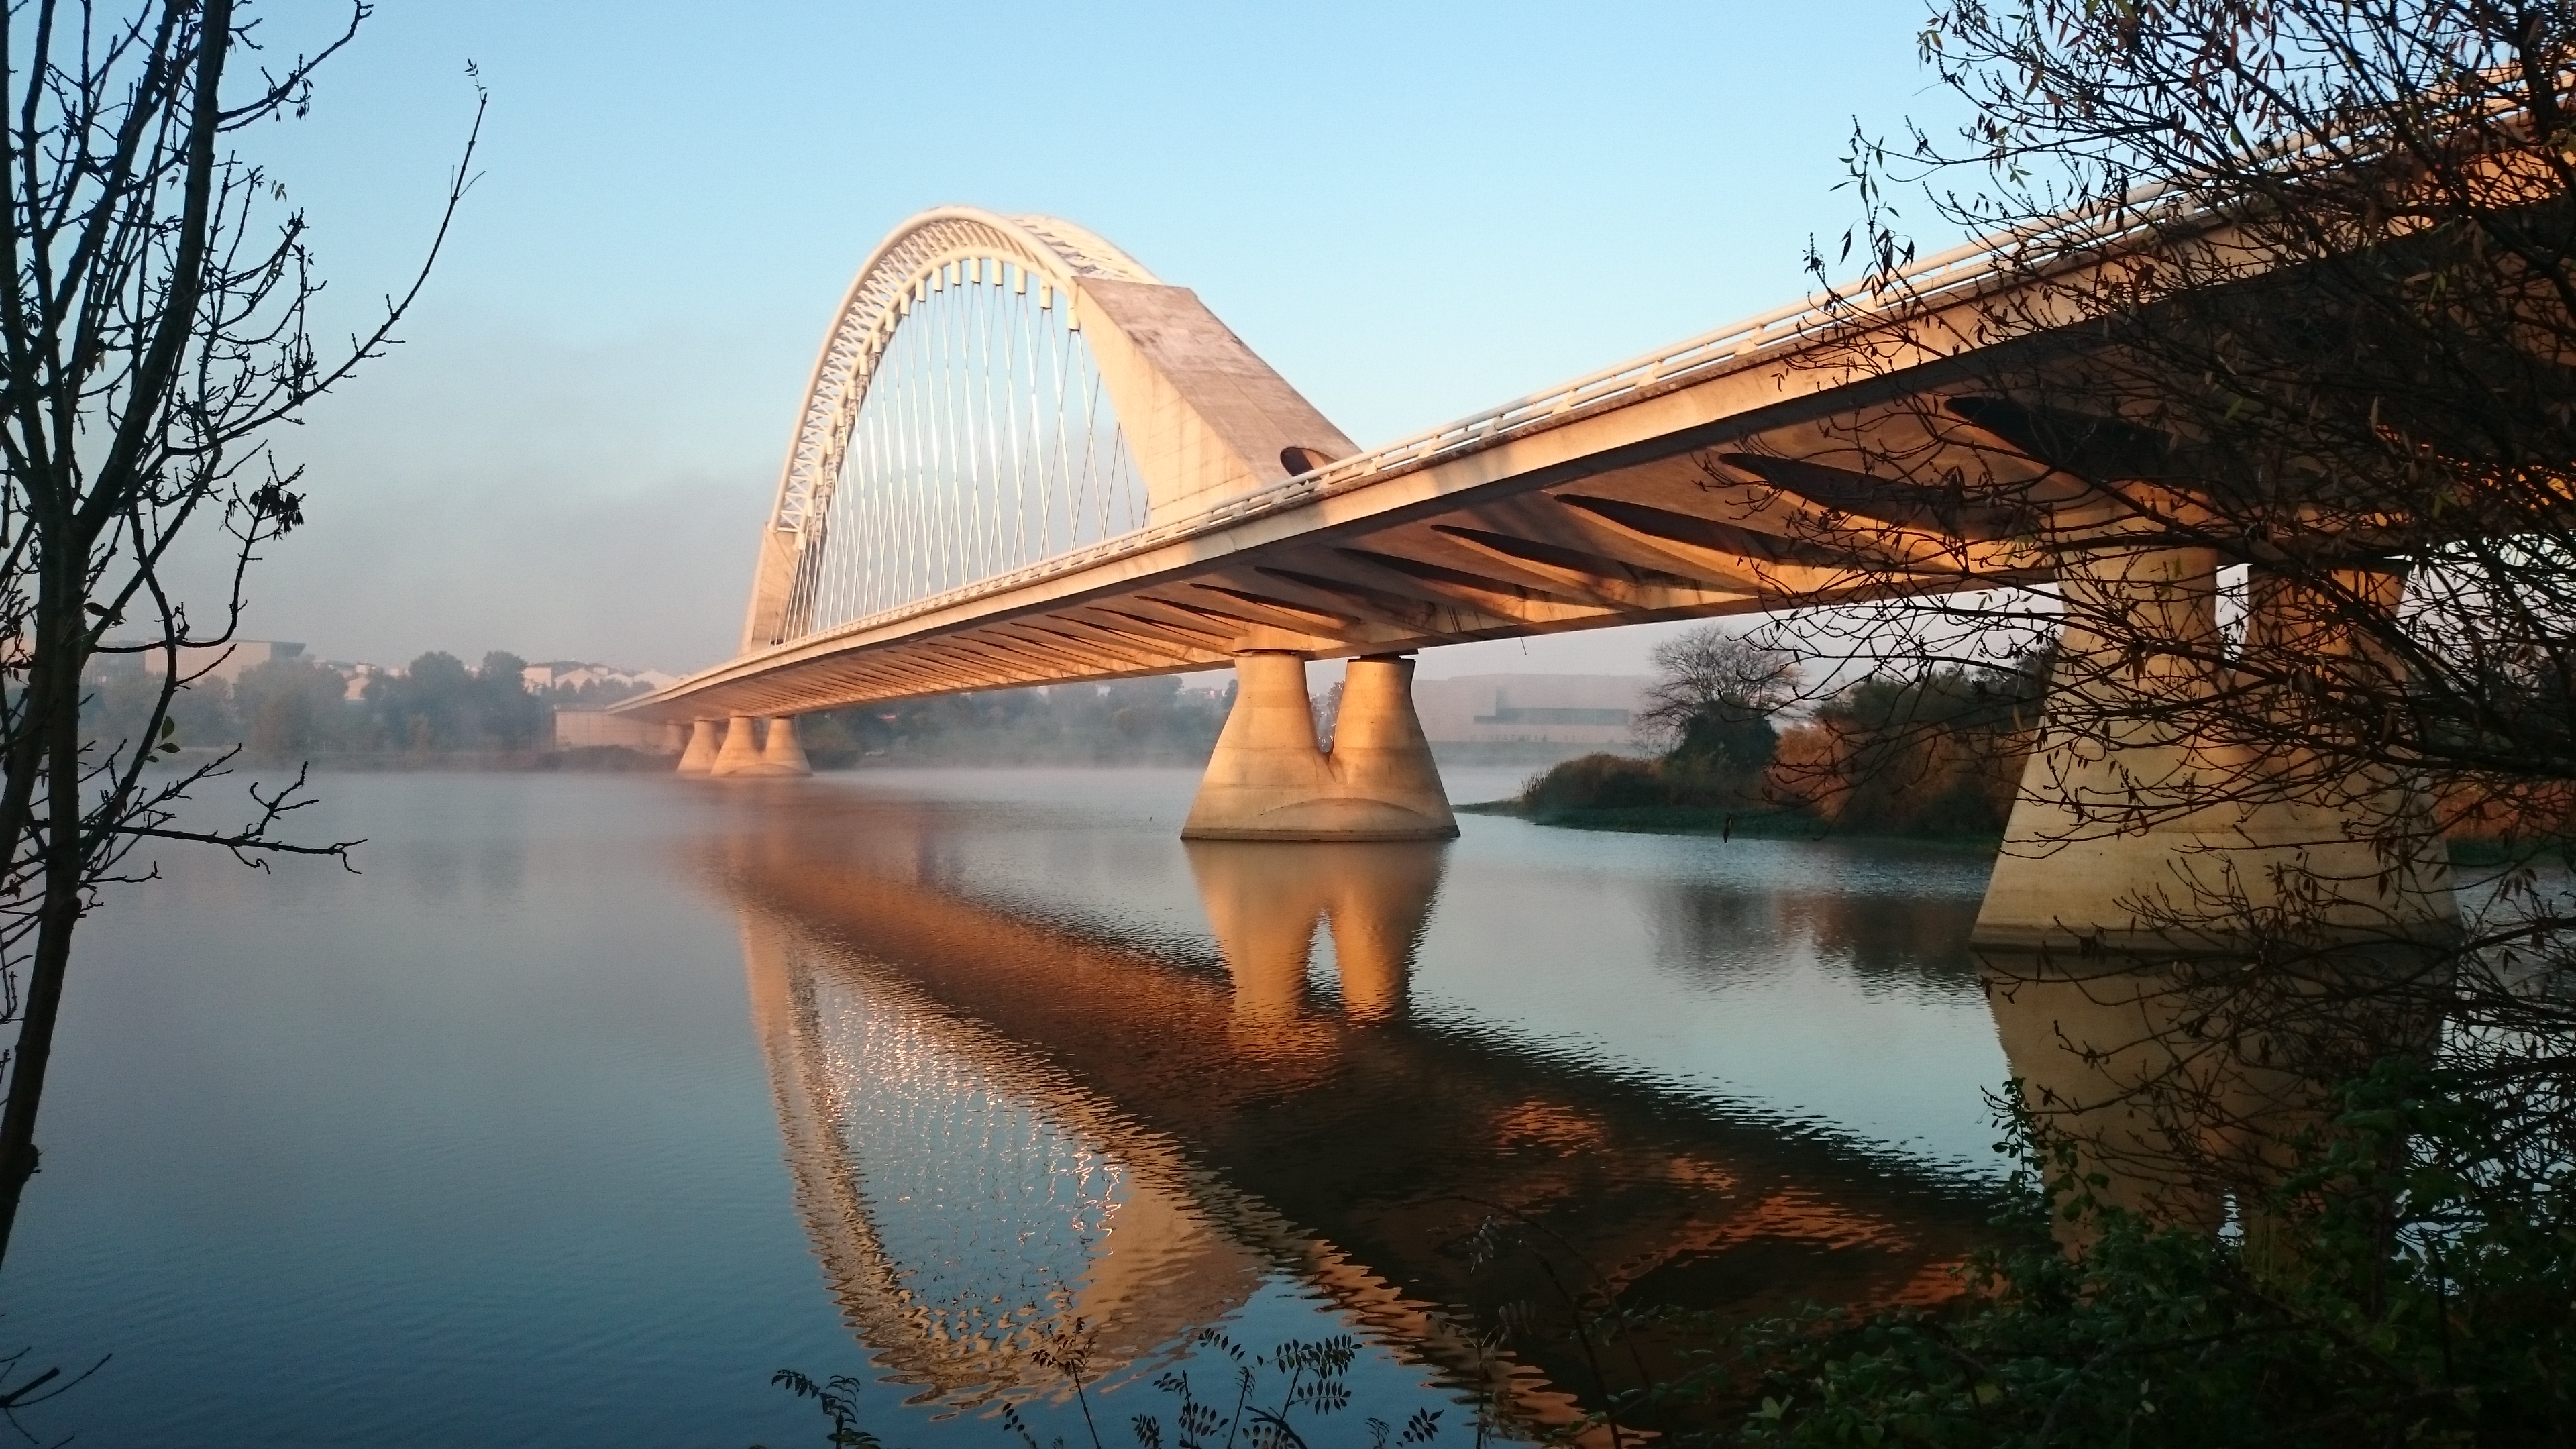
water, architecture, structure, bridge, morning, river, dusk, evening, reflection, nonbuilding structure, bowstring arch bridge